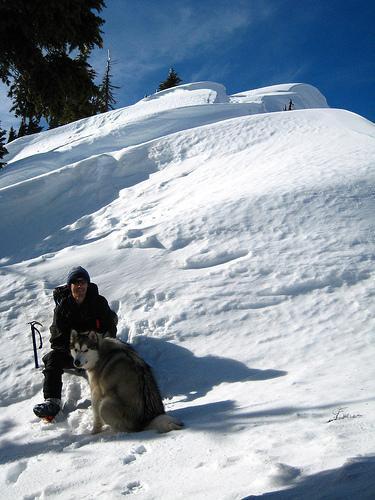
malamute